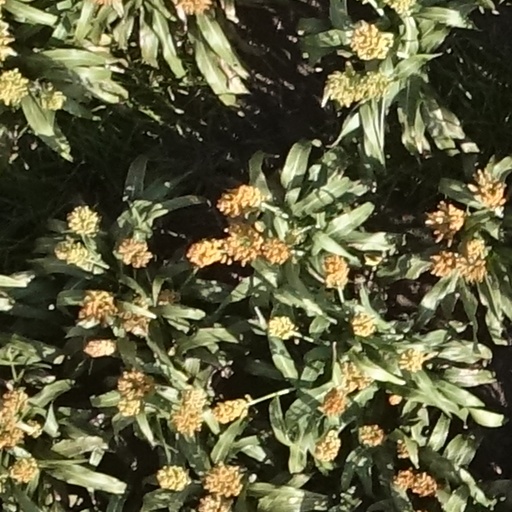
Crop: sorghum